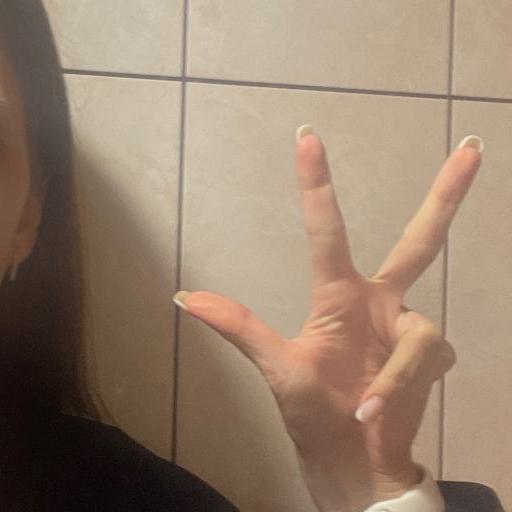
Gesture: three2